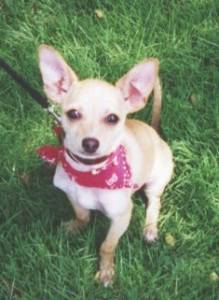
Breed: chihuahua